Fordson

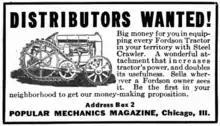
Bates Machine & Tractor Steel Crawler conversion kits, "Popular Mechanics", 1922

The Fordson Model N replaced the Fordson Model F. It was an improved variant of the F. Production of the Model N started in Cork in 1927. Production of the Fordson Model N was transferred from Cork to Dagenham in 1933. The Model N featured a 27 HP engine, standard rear fenders (mudguards), a higher voltage ignition system, and optional pneumatic tires. In 1935 power take-off (PTO) was available as an option on the Model N.